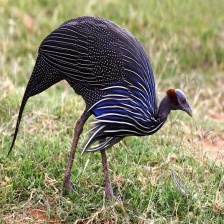
Species: VULTURINE GUINEAFOWL
Scientific name: ACRYLLIUM VULTURINUM